Jig doll

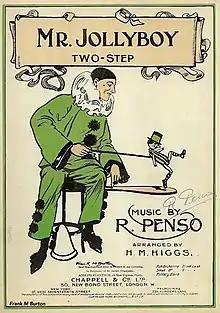
A Pierrot playing with a "Mr Jollyboy" or jig doll, c.1910

Jig dolls are traditional wooden or tin-plate toys for adults or children. They are dolls with loose limbs that step dance or 'jig' on the end of a vibrating board or platform in imitation of a real step dancer. In London they were frequently operated by street entertainers or buskers. In England old soldiers from the Great War sometimes busked with them to supplement their meagre war pensions. Typically the dolls are between tall and are jointed at arms, hips and knees; some also have ankle joints. Today, jig dolls of one kind or another can be seen in the United States, Canada, the UK, Ireland, Europe, parts of Asia, and Australia.